Junction Railroad (Philadelphia)

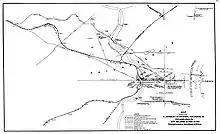
The Junction Railroad is among the lines depicted

The Junction Railroad was incorporated on May 3, 1860, to connect the Reading, Pennsylvania, and PW&B lines through West Philadelphia, which sits across the Schuylkill from downtown. The three lines each bought a one-third share in the Junction Railroad on August 1, 1861, and the company was organized on October 3. Construction began from Belmont to West Philadelphia in 1862, including trackage rights along the PRR between 35th Street (now Zoo interlocking) and Market Street; this opened on November 23, 1863. From West Philadelphia south to Grays Ferry, the Junction Railroad mostly paralleled the WC&P, and had to cross it somewhere, leading to a dispute between the two companies and a delay in opening the southern half. One track opened south of the WC&P crossing at Spruce Street in December 1864, giving a temporary routing via the WC&P through West Philadelphia. The final portion, from Market Street to Spruce Street, including the Market Street Tunnel, opened on July 1, 1866.